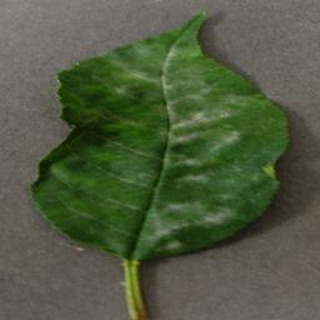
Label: cherry_powdery_mildew